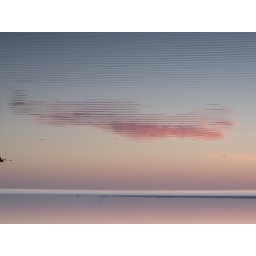
the pink cloud as interpreted by the water and modified by primate generated waves